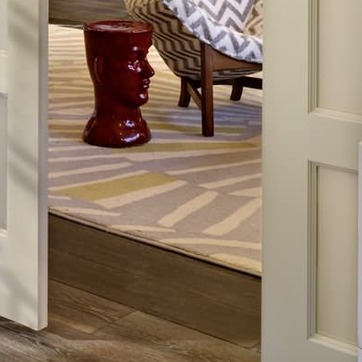
Material: carpet